Corneal topography

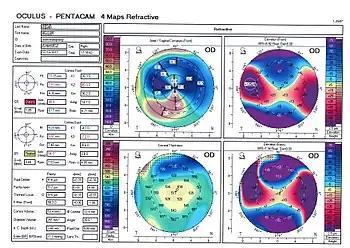
Oculus Pentacam™ Corneal Eye Scan

The patient is seated facing the device, which is raised to eye level. One design consists of a bowl containing an illuminated pattern, such as a series of concentric rings. Another type uses a mechanically rotated arm bearing a light source. In either type, light is focused on the anterior surface of the patient's cornea and reflected back to a digital camera at the device. The topology of the cornea is revealed by the shape taken by the reflected pattern. A computer provides the necessary analysis, typically determining the position and height of several thousand points across the cornea. The topographical map can be represented in a number of graphical formats, such as a "sagittal map", which color-codes the steepness of curvature according to its dioptric value.